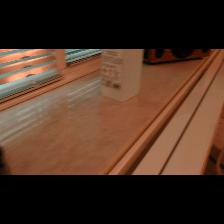
Label: NonHuman